History of the Jews in Poland

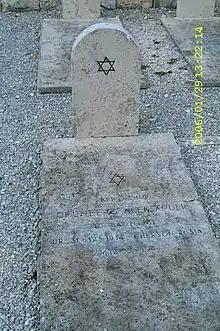
Jewish–Polish soldier's grave, Monte Cassino, Italy

Jewish youth and religious groups, diverse political parties and Zionist organizations, newspapers and theatre flourished. Jews owned land and real estate, participated in retail and manufacturing and in the export industry. Their religious beliefs spanned the range from Orthodox Hasidic Judaism to Liberal Judaism.